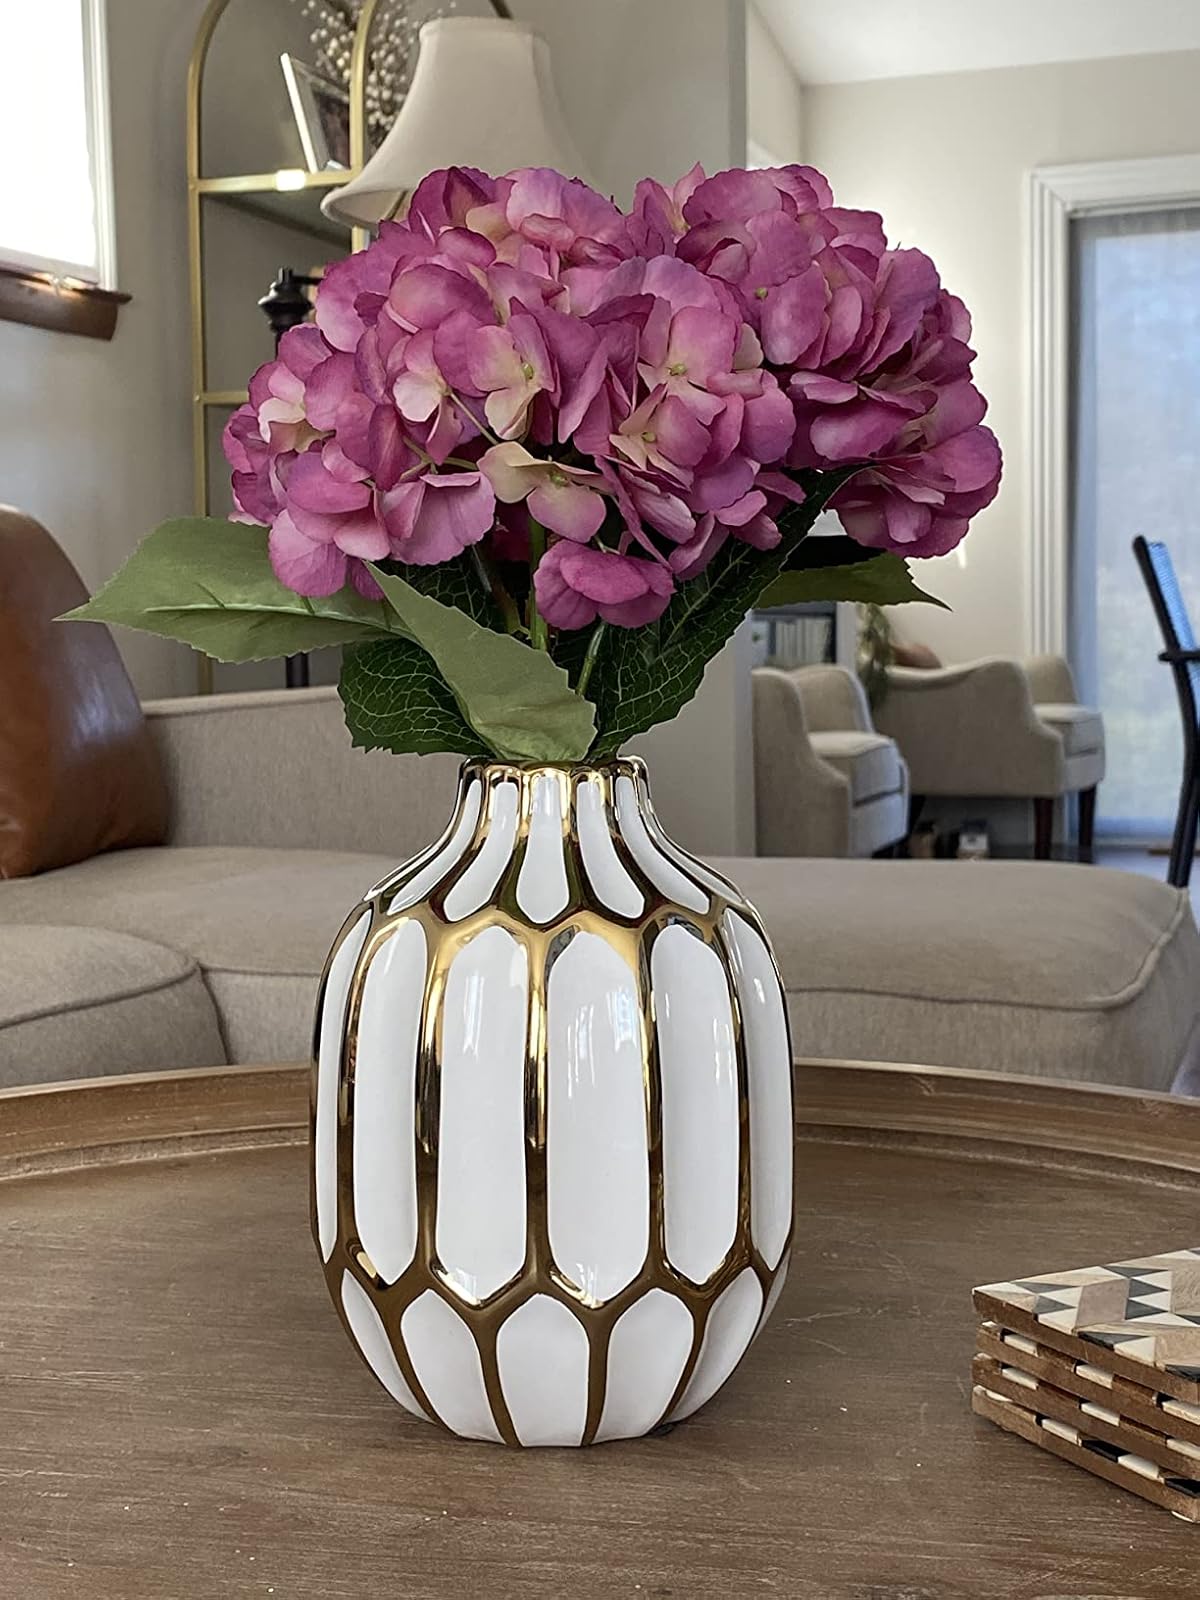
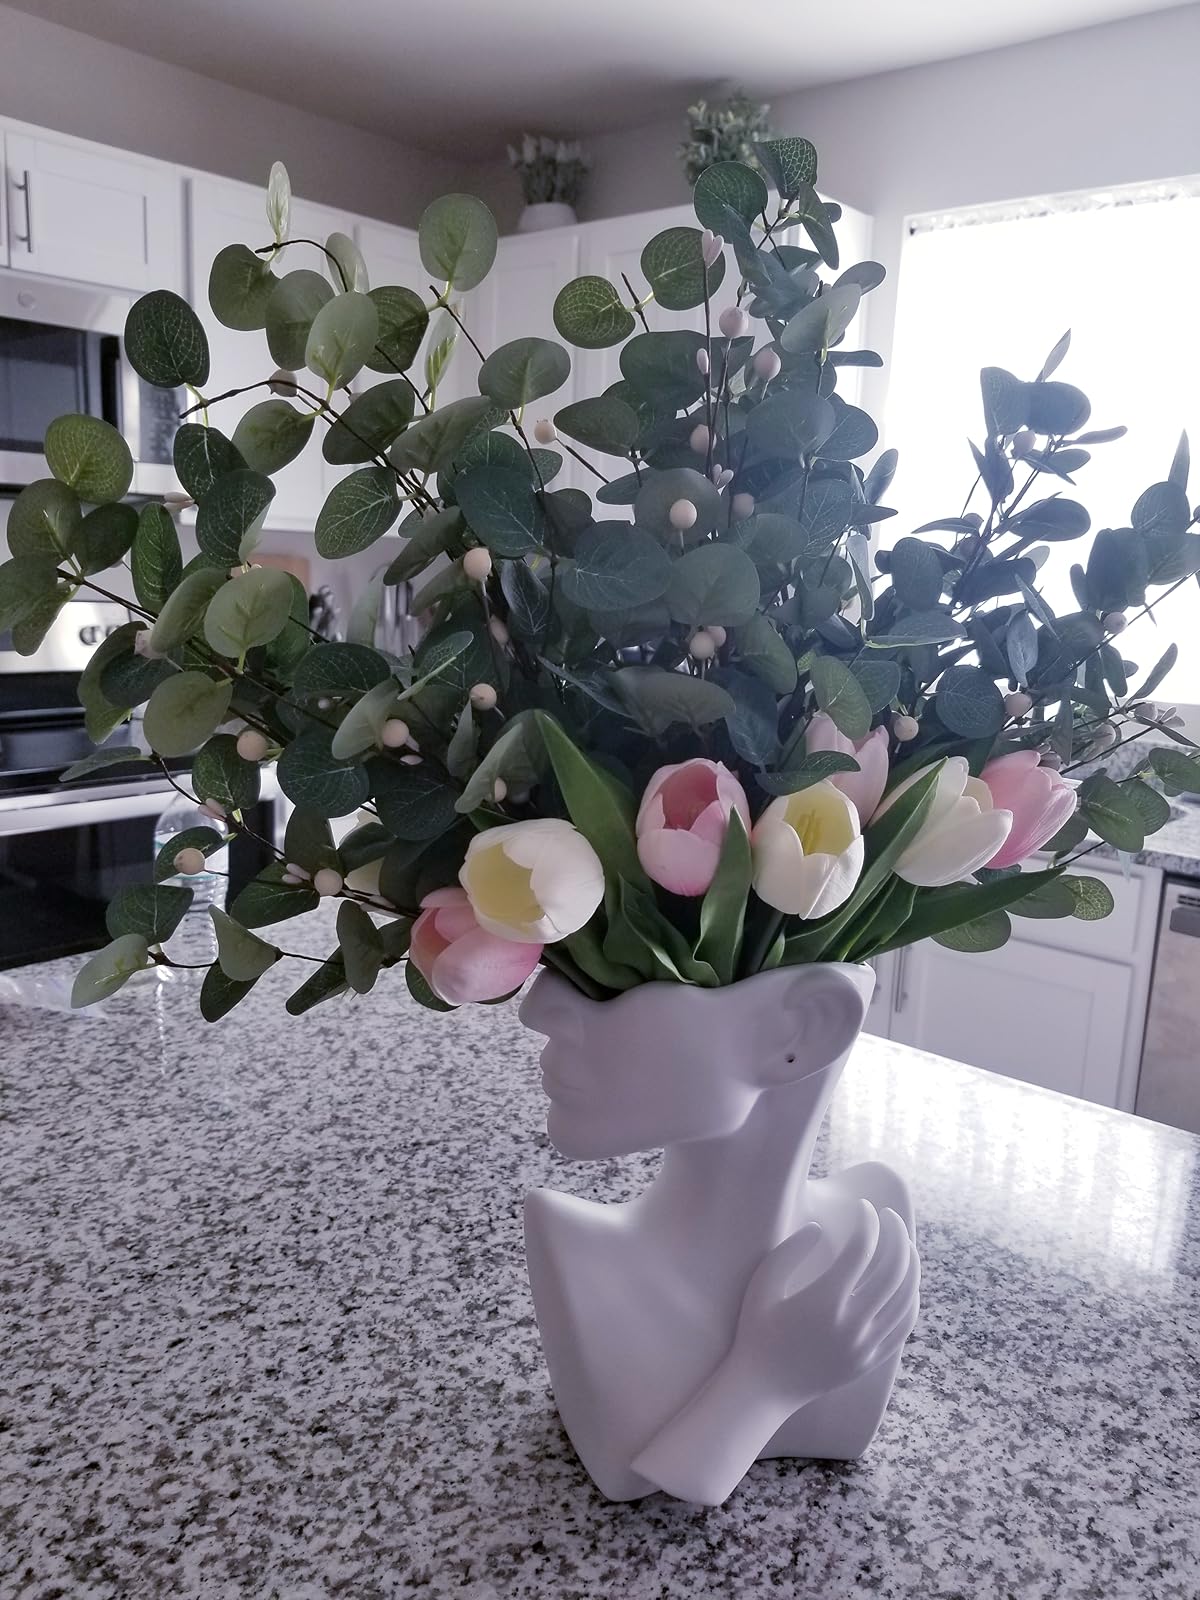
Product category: vase
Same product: no